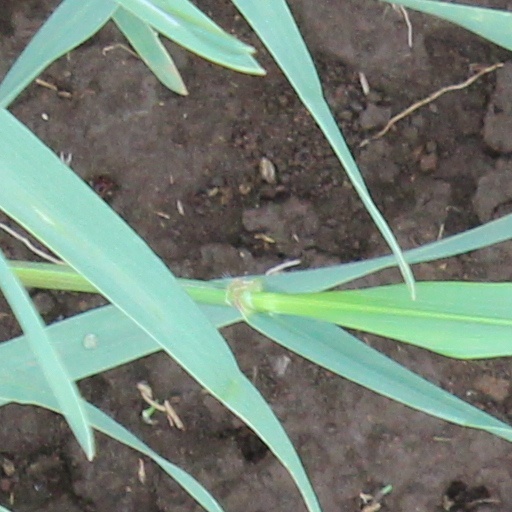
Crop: wheat